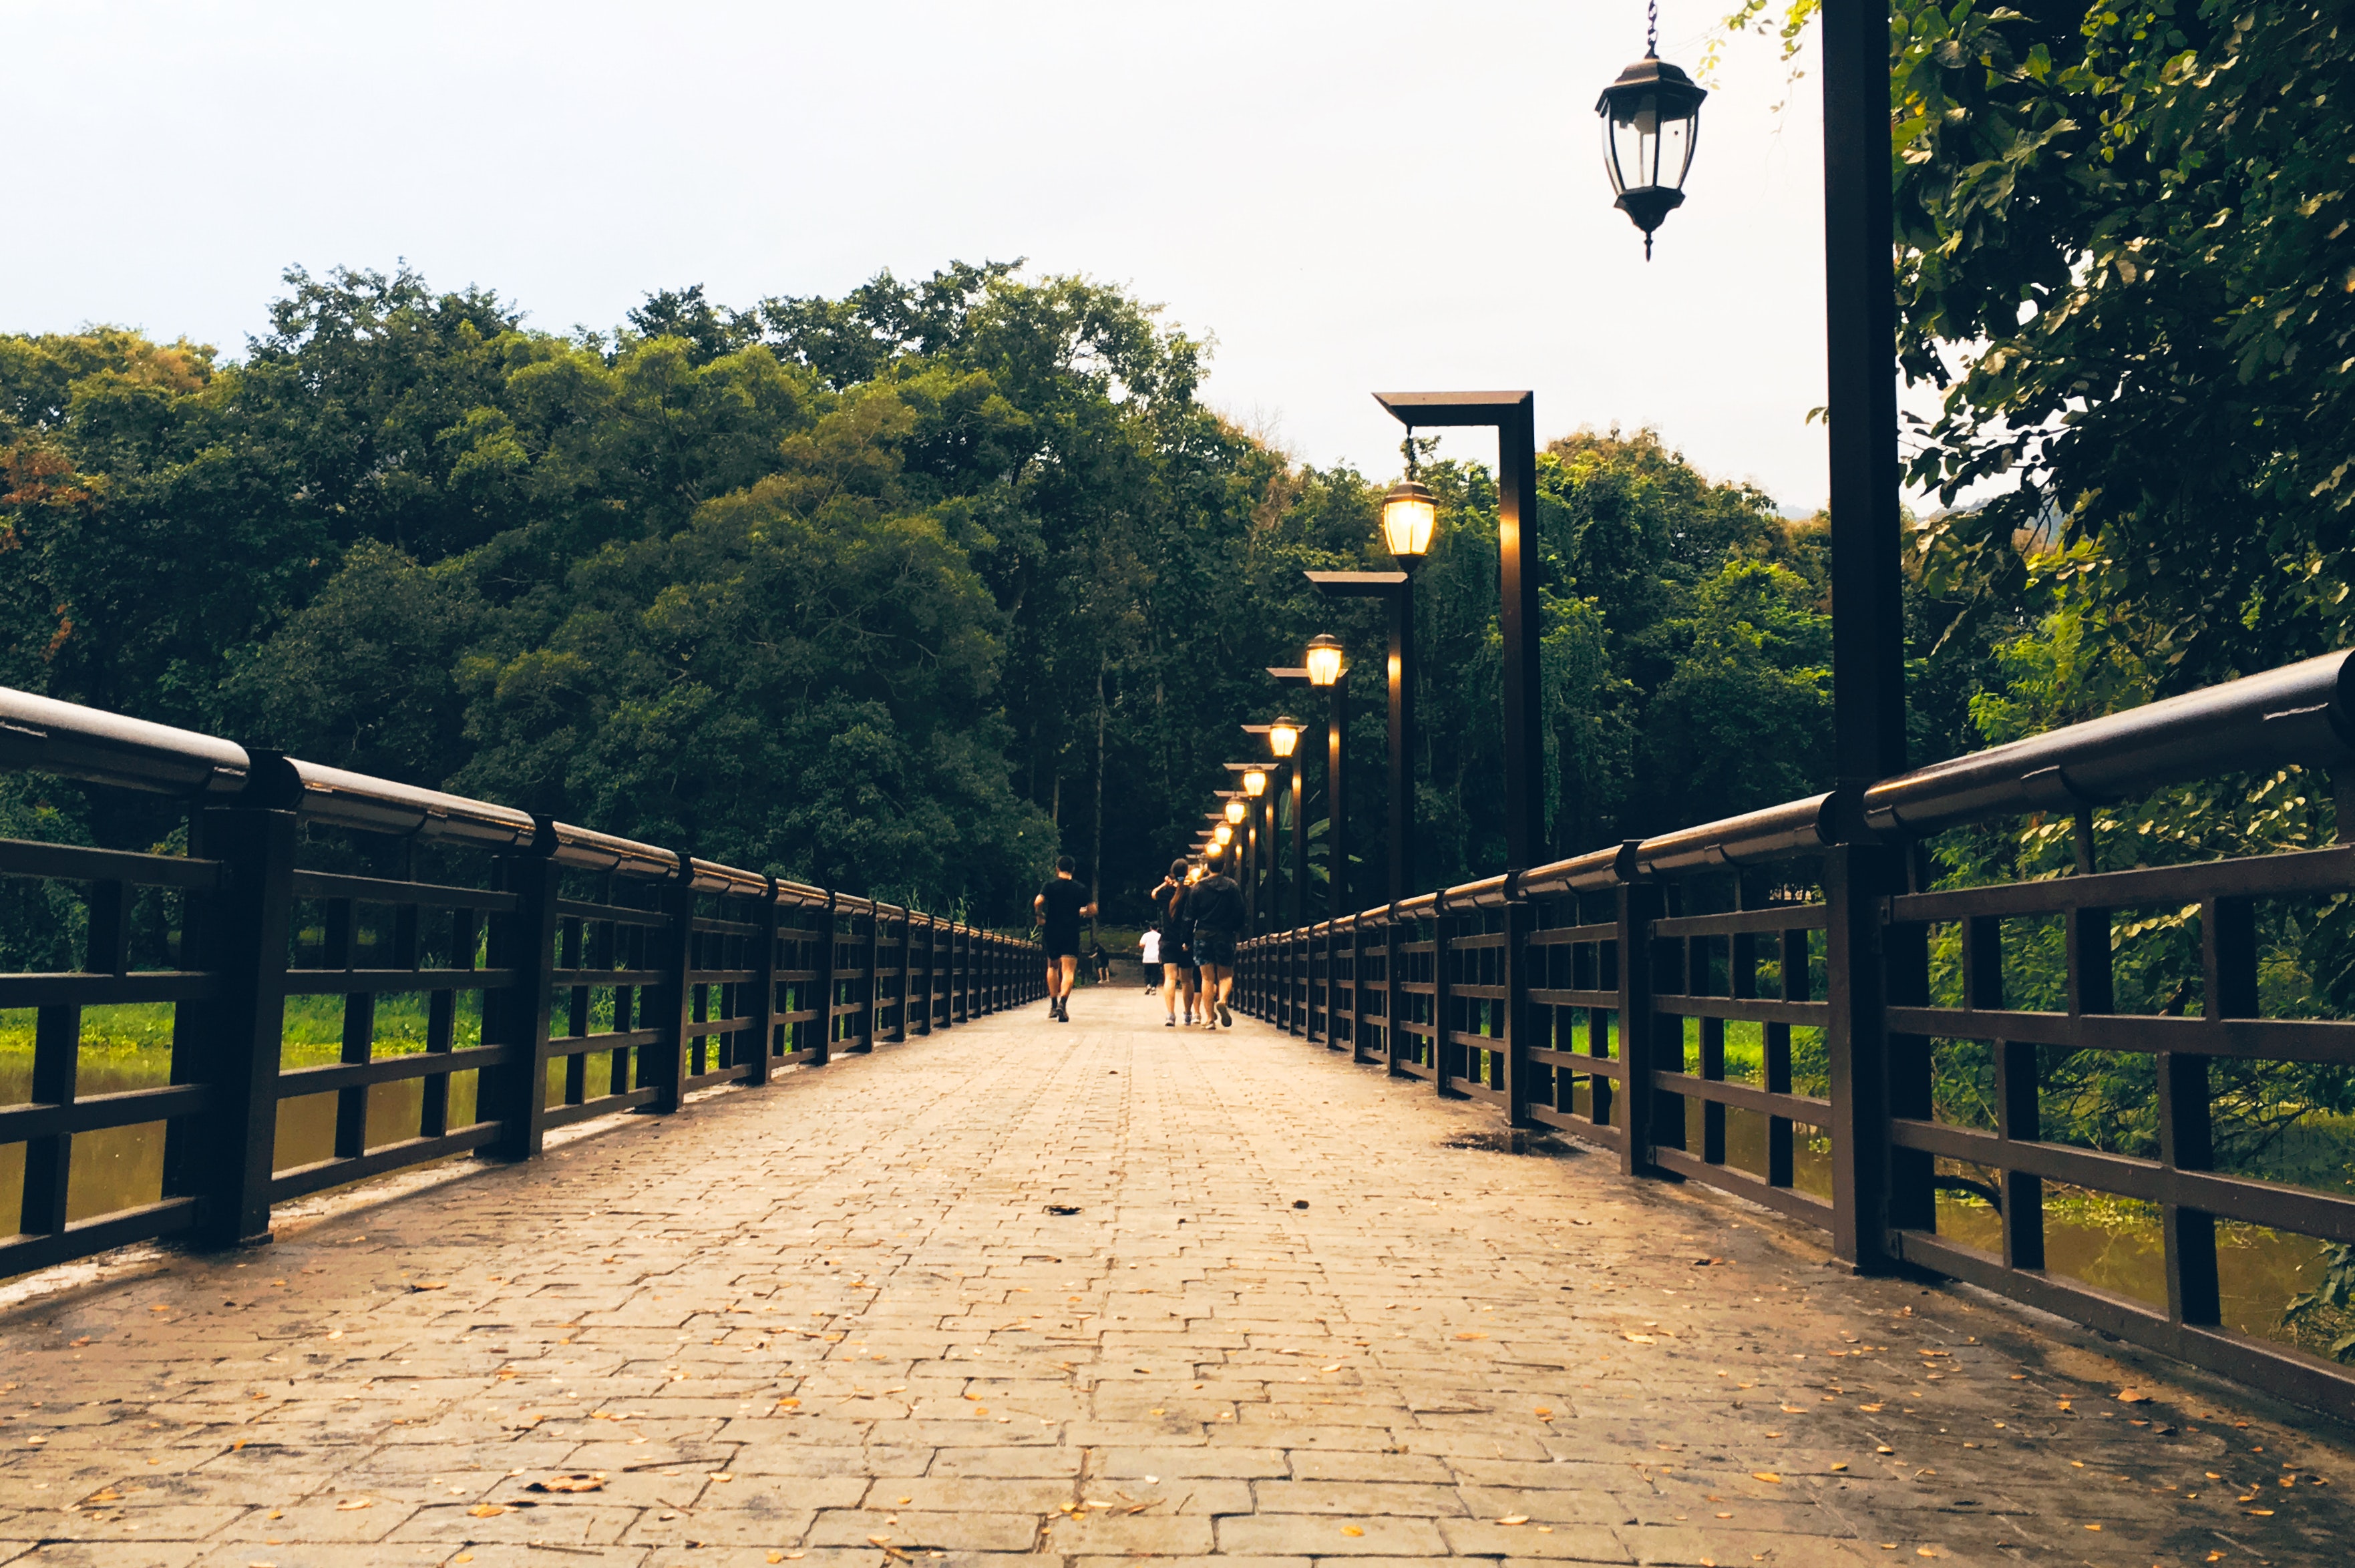
bridge, tree, walkway, sky, lighting, iron, architecture, guard rail, street light, road, nonbuilding structure, light fixture, plant, river, city, leisure, road surface, pedestrian, suspension bridge, sidewalk, metal, tourism, boardwalk, forest